Culture of Albania

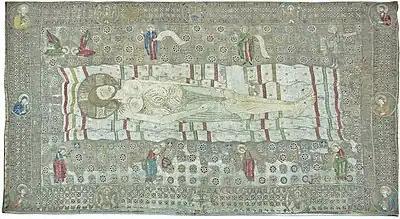
Epitaph of Gllavenica, the highlight of medieval Albanian art that was commissioned by Gjergj Arianiti in 1373

The history of Judaism in the country can be traced back to the classical era. Jewish migration from the Roman Empire is considered the most likely source of the first Jews on the country's territory. It may have first arrived in Albania in the first century BC. They build the first synagogue in Sarandë in the early fifth century. In the sixteenth century, there were Jewish settlements in most of major cities such as Berat, Elbasan, Vlorë, Durrës and as well as in Kosovo region.